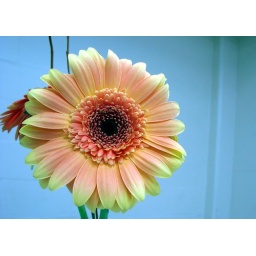
Gerbera daisy used in a table decoration